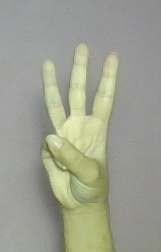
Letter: thaa